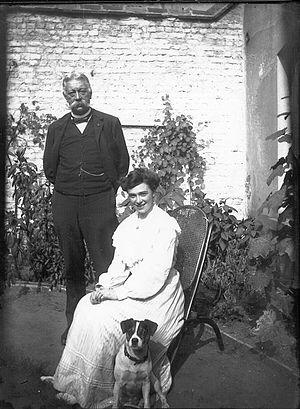
Le général Charles Auguste Jean Baptiste Rouen, que l’on avait coutume d’appeler « le général Rouen » sans prénom, né à Anvers le 9 juillet 1838, est un historien et militaire belge.